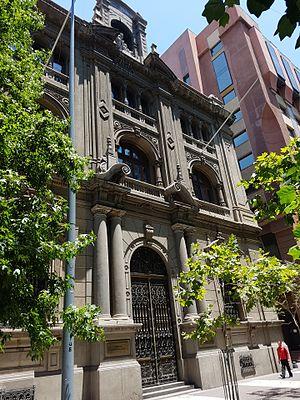
Le Tribunal constitutionnel du Chili est un organe juridictionnel chargé d'assurer la conformité des lois à la Constitution au Chili. Le tribunal est composé de dix membres titulaires et deux suppléants.